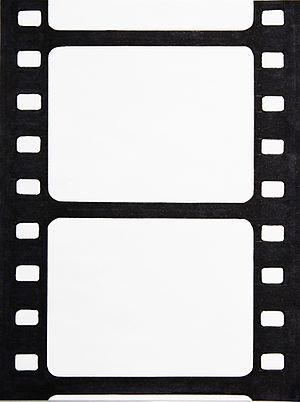
Modèle de film cinéma Edison
Louis Lumière, né le 5 octobre 1864 à Besançon et mort le 6 juin 1948 à Bandol, est un ingénieur et industriel français qui a joué un rôle déterminant dans la photographie et dans la mise au point du cinéma.
La France, avec surtout les États-Unis et le Royaume-Uni, a non seulement participé à l'invention et à l'amélioration des prises de vues cinématographiques, mais aussi à la projection de ces prises de vues sur grand écran, avec Émile Reynaud puis les frères Lumière qui ont complété les travaux de Thomas Edison et de William Kennedy Laurie Dickson. Le cinéma français a aussi permis aux cinéastes de mettre au point leur langage spécifique, avec l'apport indiscutable de Georges Méliès qui a été rejoint dans ses recherches par les expériences filmées fondamentales de ses amis britanniques, George Albert Smith et James Williamson. Si l'industriel américain Thomas Edison a été le premier véritable producteur de films, les frères Lumière s'arrêtant de produire dès le début des années 1900, c'est en revanche à Charles Pathé, autodidacte français, que l'on doit la création de l'industrie du cinéma.
La Sortie de l'usine Lumière à Lyon est un film français réalisé par Louis Lumière, sorti en 1895, qui existe en au moins trois versions, dont l'une fait partie des dix films montrés au Salon indien du Grand Café à partir du 28 décembre 1895.
Cet article retrace les grandes étapes qui jalonnent l'histoire technique du cinéma.
Thomas Alva Edison, né le 11 février 1847 à Milan dans l'Ohio et mort le 18 octobre 1931 à West Orange dans le New Jersey, est un inventeur, un scientifique et un industriel américain.
La première caméra argentique du cinéma, le Kinétographe, enregistre dès 1890 les premiers films du cinéma. Le Kinétoscope est le plus ancien dispositif de l’histoire du cinéma, destiné à visualiser les œuvres photographiques donnant l’illusion du mouvement, les films enregistrés par cette caméra, qui dépassent en durée la rotation cyclique du jouet optique et peuvent ainsi atteindre quelques minutes.
William Kennedy Laurie Dickson, né le 3 août 1860 au Minihic-sur-Rance et mort le 28 septembre 1935 à Twickenham, est un inventeur, producteur, directeur de la photographie, réalisateur, scénariste et acteur britannique, dont la carrière marquante s'est déroulée aux États-Unis. Il est l'un des inventeurs du cinéma, le premier réalisateur de films de l'histoire et le premier acteur dans un film.
Le cinéma sonore désigne les films permettant la vision d’images animées enregistrées et simultanément l’audition d’une bande-son enregistrée. Les films ainsi présentés sont désignés indifféremment comme des films sonores ou films parlants. Restrictivement, cette expression désigne les films d’après 1926-27, les opposant à la période du cinéma muet. Elle est ainsi nommée depuis l’avènement du son enregistré sur disque en 1926 par procédé Vitaphone. À celui-ci succède en 1927 le premier son enregistré sur pellicule argentique négative puis reporté sur les copies d'exploitation louées aux salles de cinéma, par procédé appelé « son optique ».